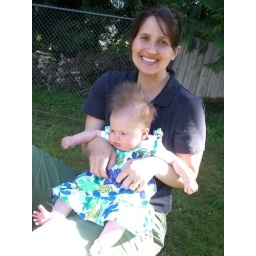
Tia Lu got me this cute dress in HI